Battle of Longewala

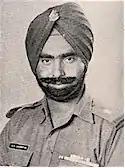
Maj. Kuldip Singh Chandpuri, MVC

For his part, the Indian company commander, Chandpuri, was decorated with India's second-highest gallantry award – the Maha Vir Chakra. Several other awards were earned by members of the defending company and the battalion's commander. On the other hand, the Pakistani divisional commander was dismissed from service.